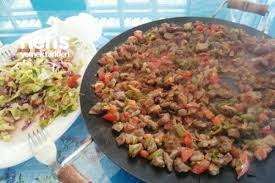
Yemek: et_sote